Pietro Gradenigo

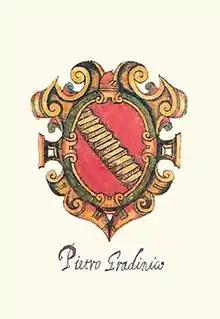
Pietro Gradenigo's coat of arms

Pietro Gradenigo (1251 – 13 August 1311) was the 49th Doge of Venice, reigning from 1289 until his death.